List of Once Upon a Time characters

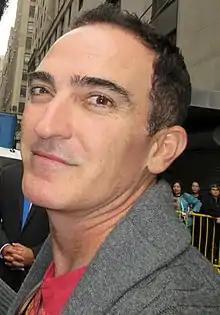
Patrick Fischler

Jefferson/Mad Hatter (seasons 1–2) portrayed by Sebastian Stan, is a thief who is able to jump from world to world with the aid of portals opened by a magic hat he possesses. On a thieving journey to Camelot, he meets a fellow thief named Priscilla with whom he falls in love and has a daughter named Grace. Priscilla is eventually killed while trying to rescue Jefferson from the clutches of the March Hare, who then trapped him in a never-ending tea party, leading Jefferson to give up his life as thief and eke out a meager living as a mushroom seller. He is eventually tempted back into thieving by Regina, who tricks him into going with her to Wonderland, where she leaves him stranded. After the first curse, Jefferson is one of the few residents of Storybrooke to retain his old memories, made all the more painful because he is separated from his daughter in this new reality. After the arrival of the Savior, Jefferson strikes a new deal with Regina in hopes of starting a new life with his daughter, but is again double crossed. However, after the curse is broken, Jefferson is able to reunite with his daughter, now known as Paige and gets his happy ending.